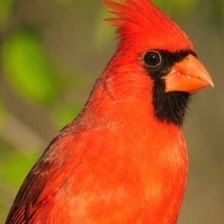
Species: NORTHERN CARDINAL
Scientific name: CARDINALIS CARDINALIS